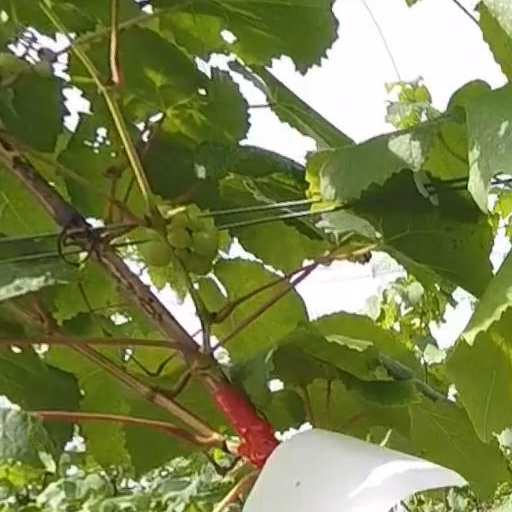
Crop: grape